Neuville-sur-Touques

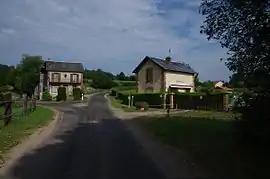
The former railway station in Neuville-sur-Touques

Neuville-sur-Touques (literally "Neuville on Touques") is a commune in the Orne department in north-western France.